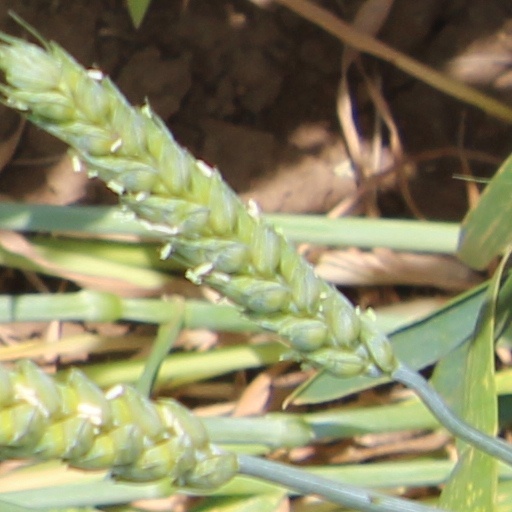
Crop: wheat